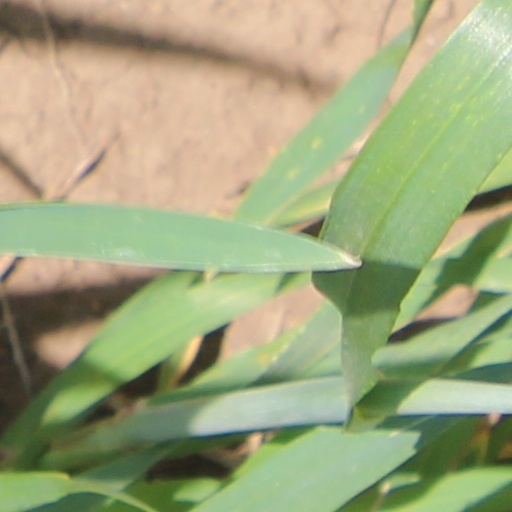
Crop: wheat